Leadership approval opinion polling for the 2017 United Kingdom general election

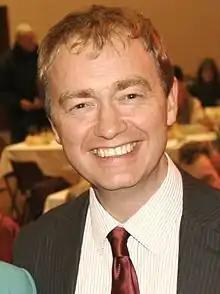
Tim Farron, Leader of the Liberal Democrats.

The following polls asked about voters' opinions on Tim Farron, Leader of the Liberal Democrats.